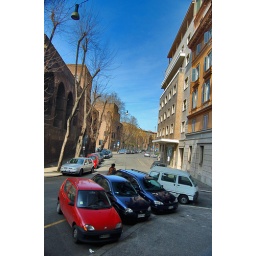
red car [[ a really in wall ]]